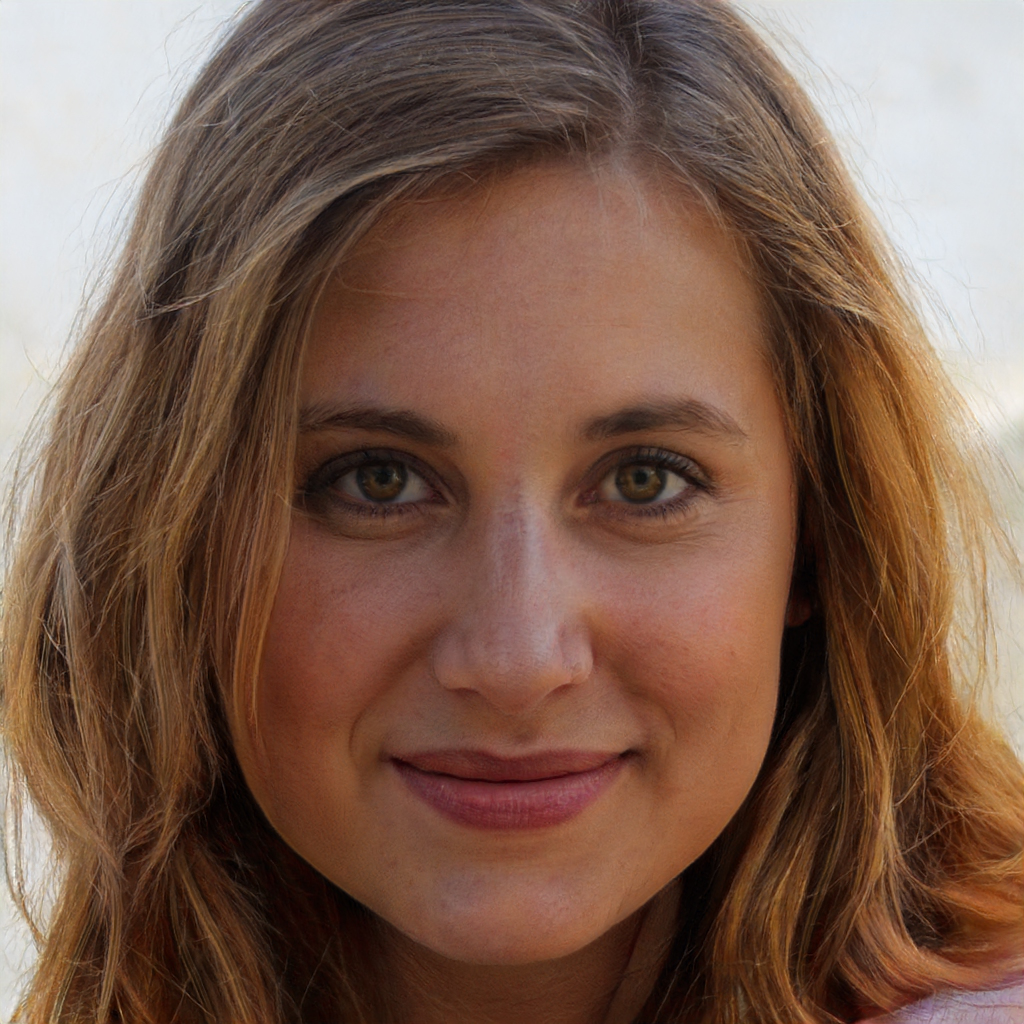
Label: No Watermark